Children of the Chapel

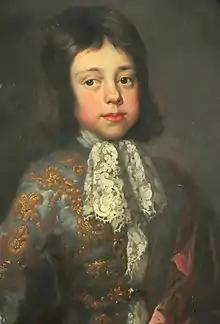
Thomas Edwards was a chorister alongside John Blow and Michael Wise following restoration of the monarchy in 1660. He later became servant to Samuel Pepys

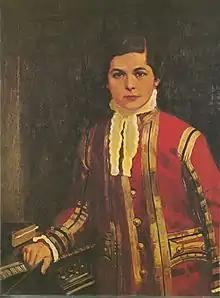
Arthur Sullivan aged 13 when he was a chorister of the Chapel Royal, wearing the State Dress

Sometime in the 12th century or earlier, a distinct establishment known as the Chapels Royal was created within the English Royal Court and its musical establishment now claims to be the oldest continuous musical organization in the world. Children sang in church because their high voices were considered closest to the angels and Queen Elizabeth's need for entertainment and care for her “spiritual well being”. Boy groups from grammar and choir school, ages 7–14, were royally patronized to perform songs for the Queen and her court.